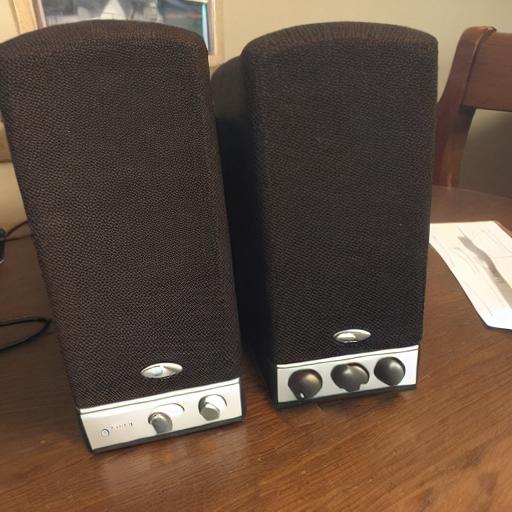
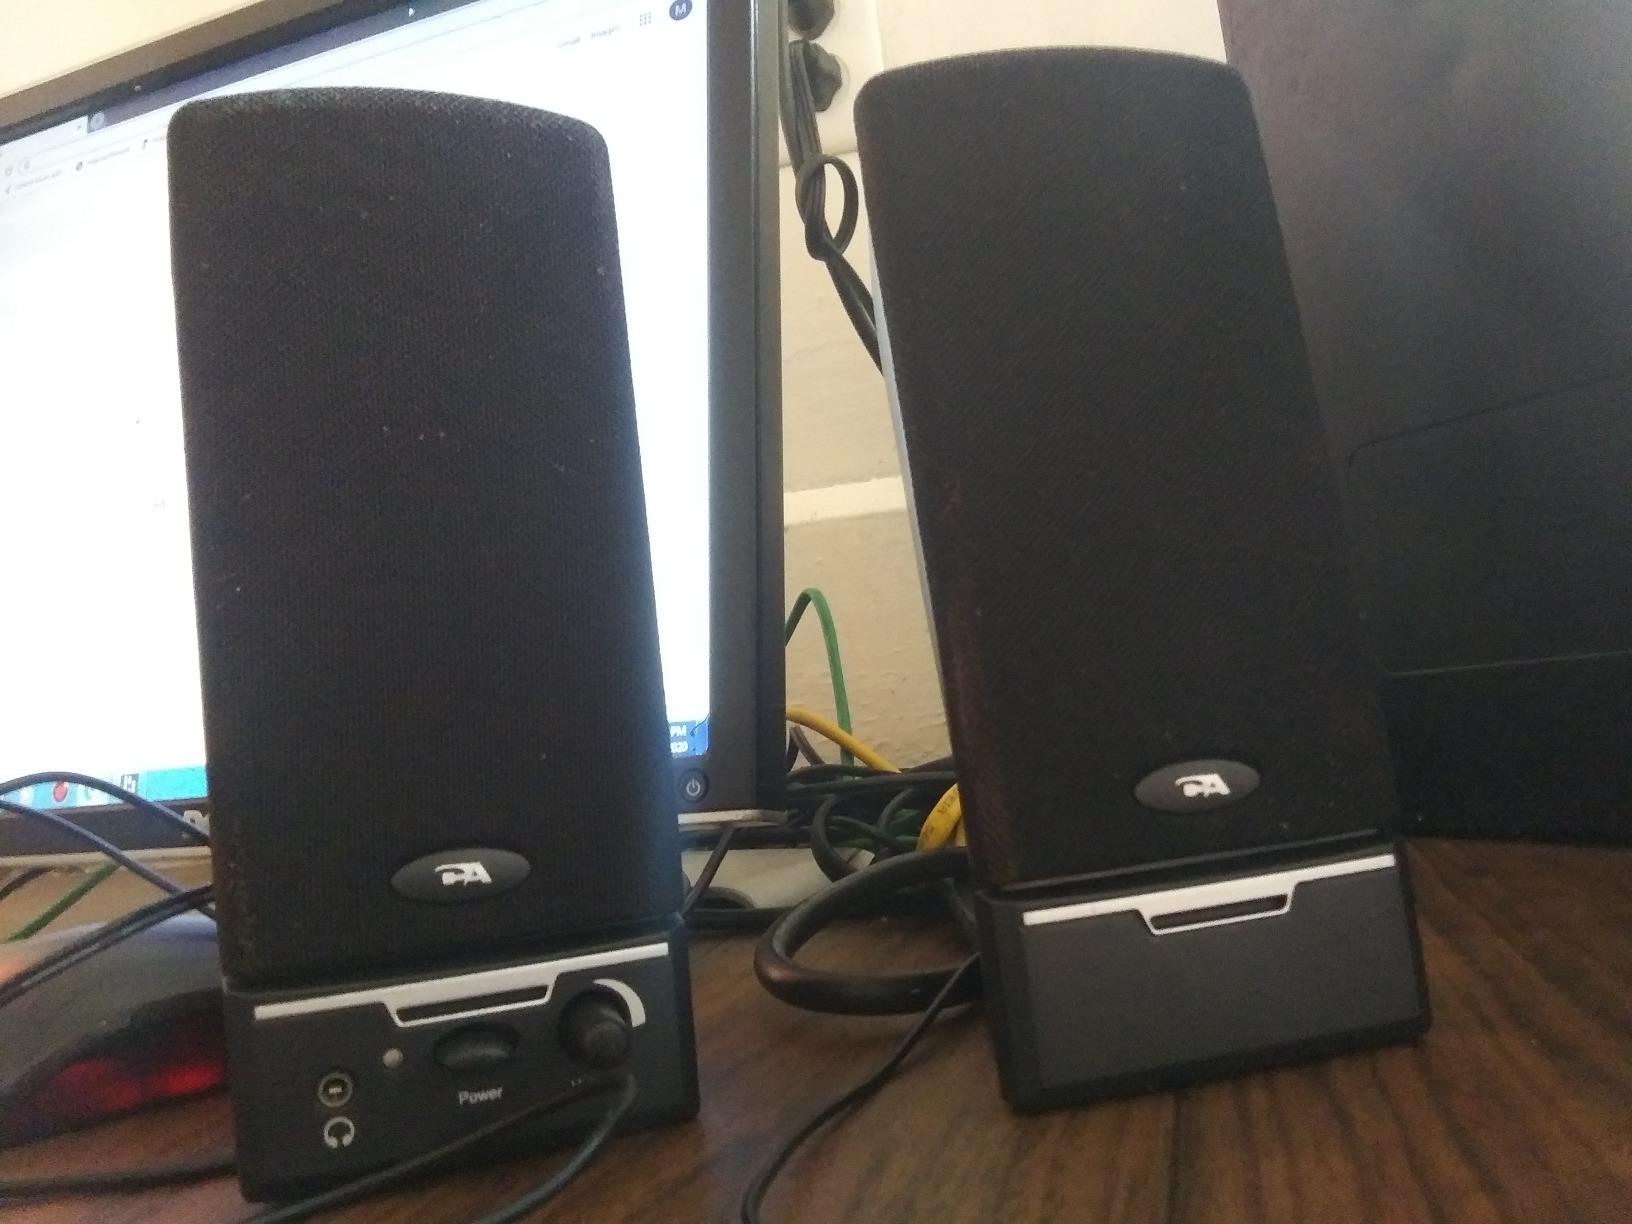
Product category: speaker
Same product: no